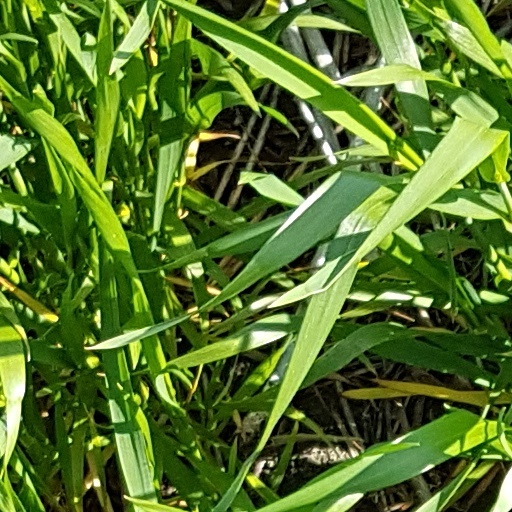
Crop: wheat